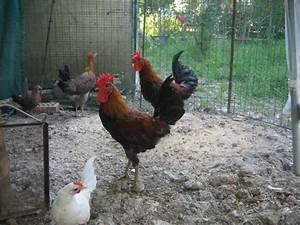
Label: chicken